Austin Hedges

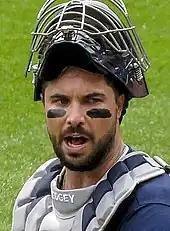
Hedges with the San Diego Padres in 2019

The Padres invited Hedges to spring training in 2016, but began the season in El Paso. In April, he suffered a fractured hamate bone in his left hand which required surgery. He returned to the Triple-A club six weeks after the operation and then went on a run where he hit 14 home runs and posted a .395 batting average over a 30-game stretch. He finished the season with a .326/.353/.597 batting line and 21 home runs in his 82 games with El Paso, which was considered a breakout season for a player regarded as a defense-first catcher. Hedges joined the Padres for 8 games in late September after the Triple-A national championship game.